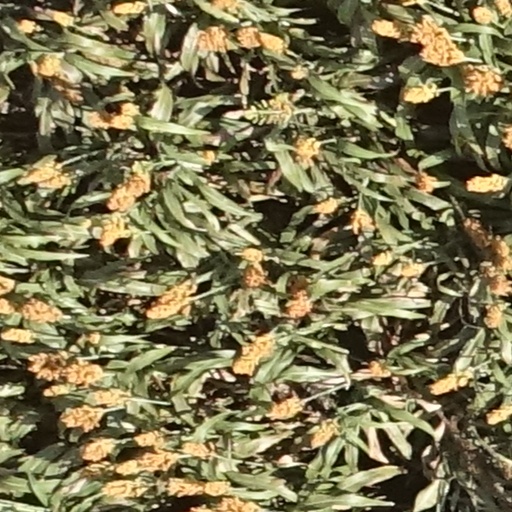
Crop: sorghum